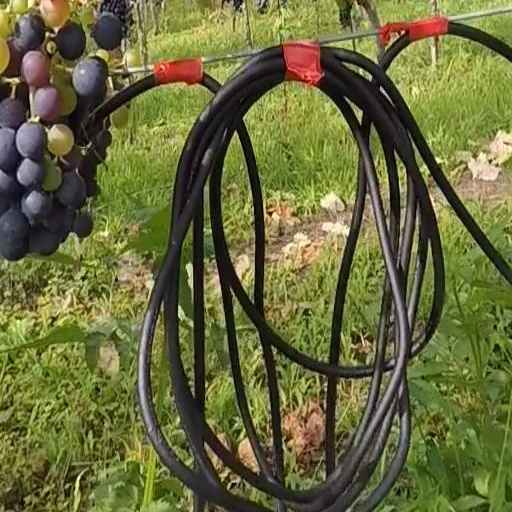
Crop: grape